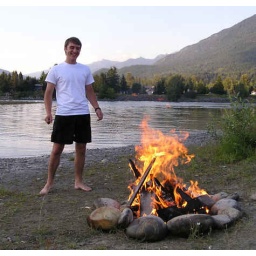
Vadym building a bonfire down by the river in preparation for S'mores!!!